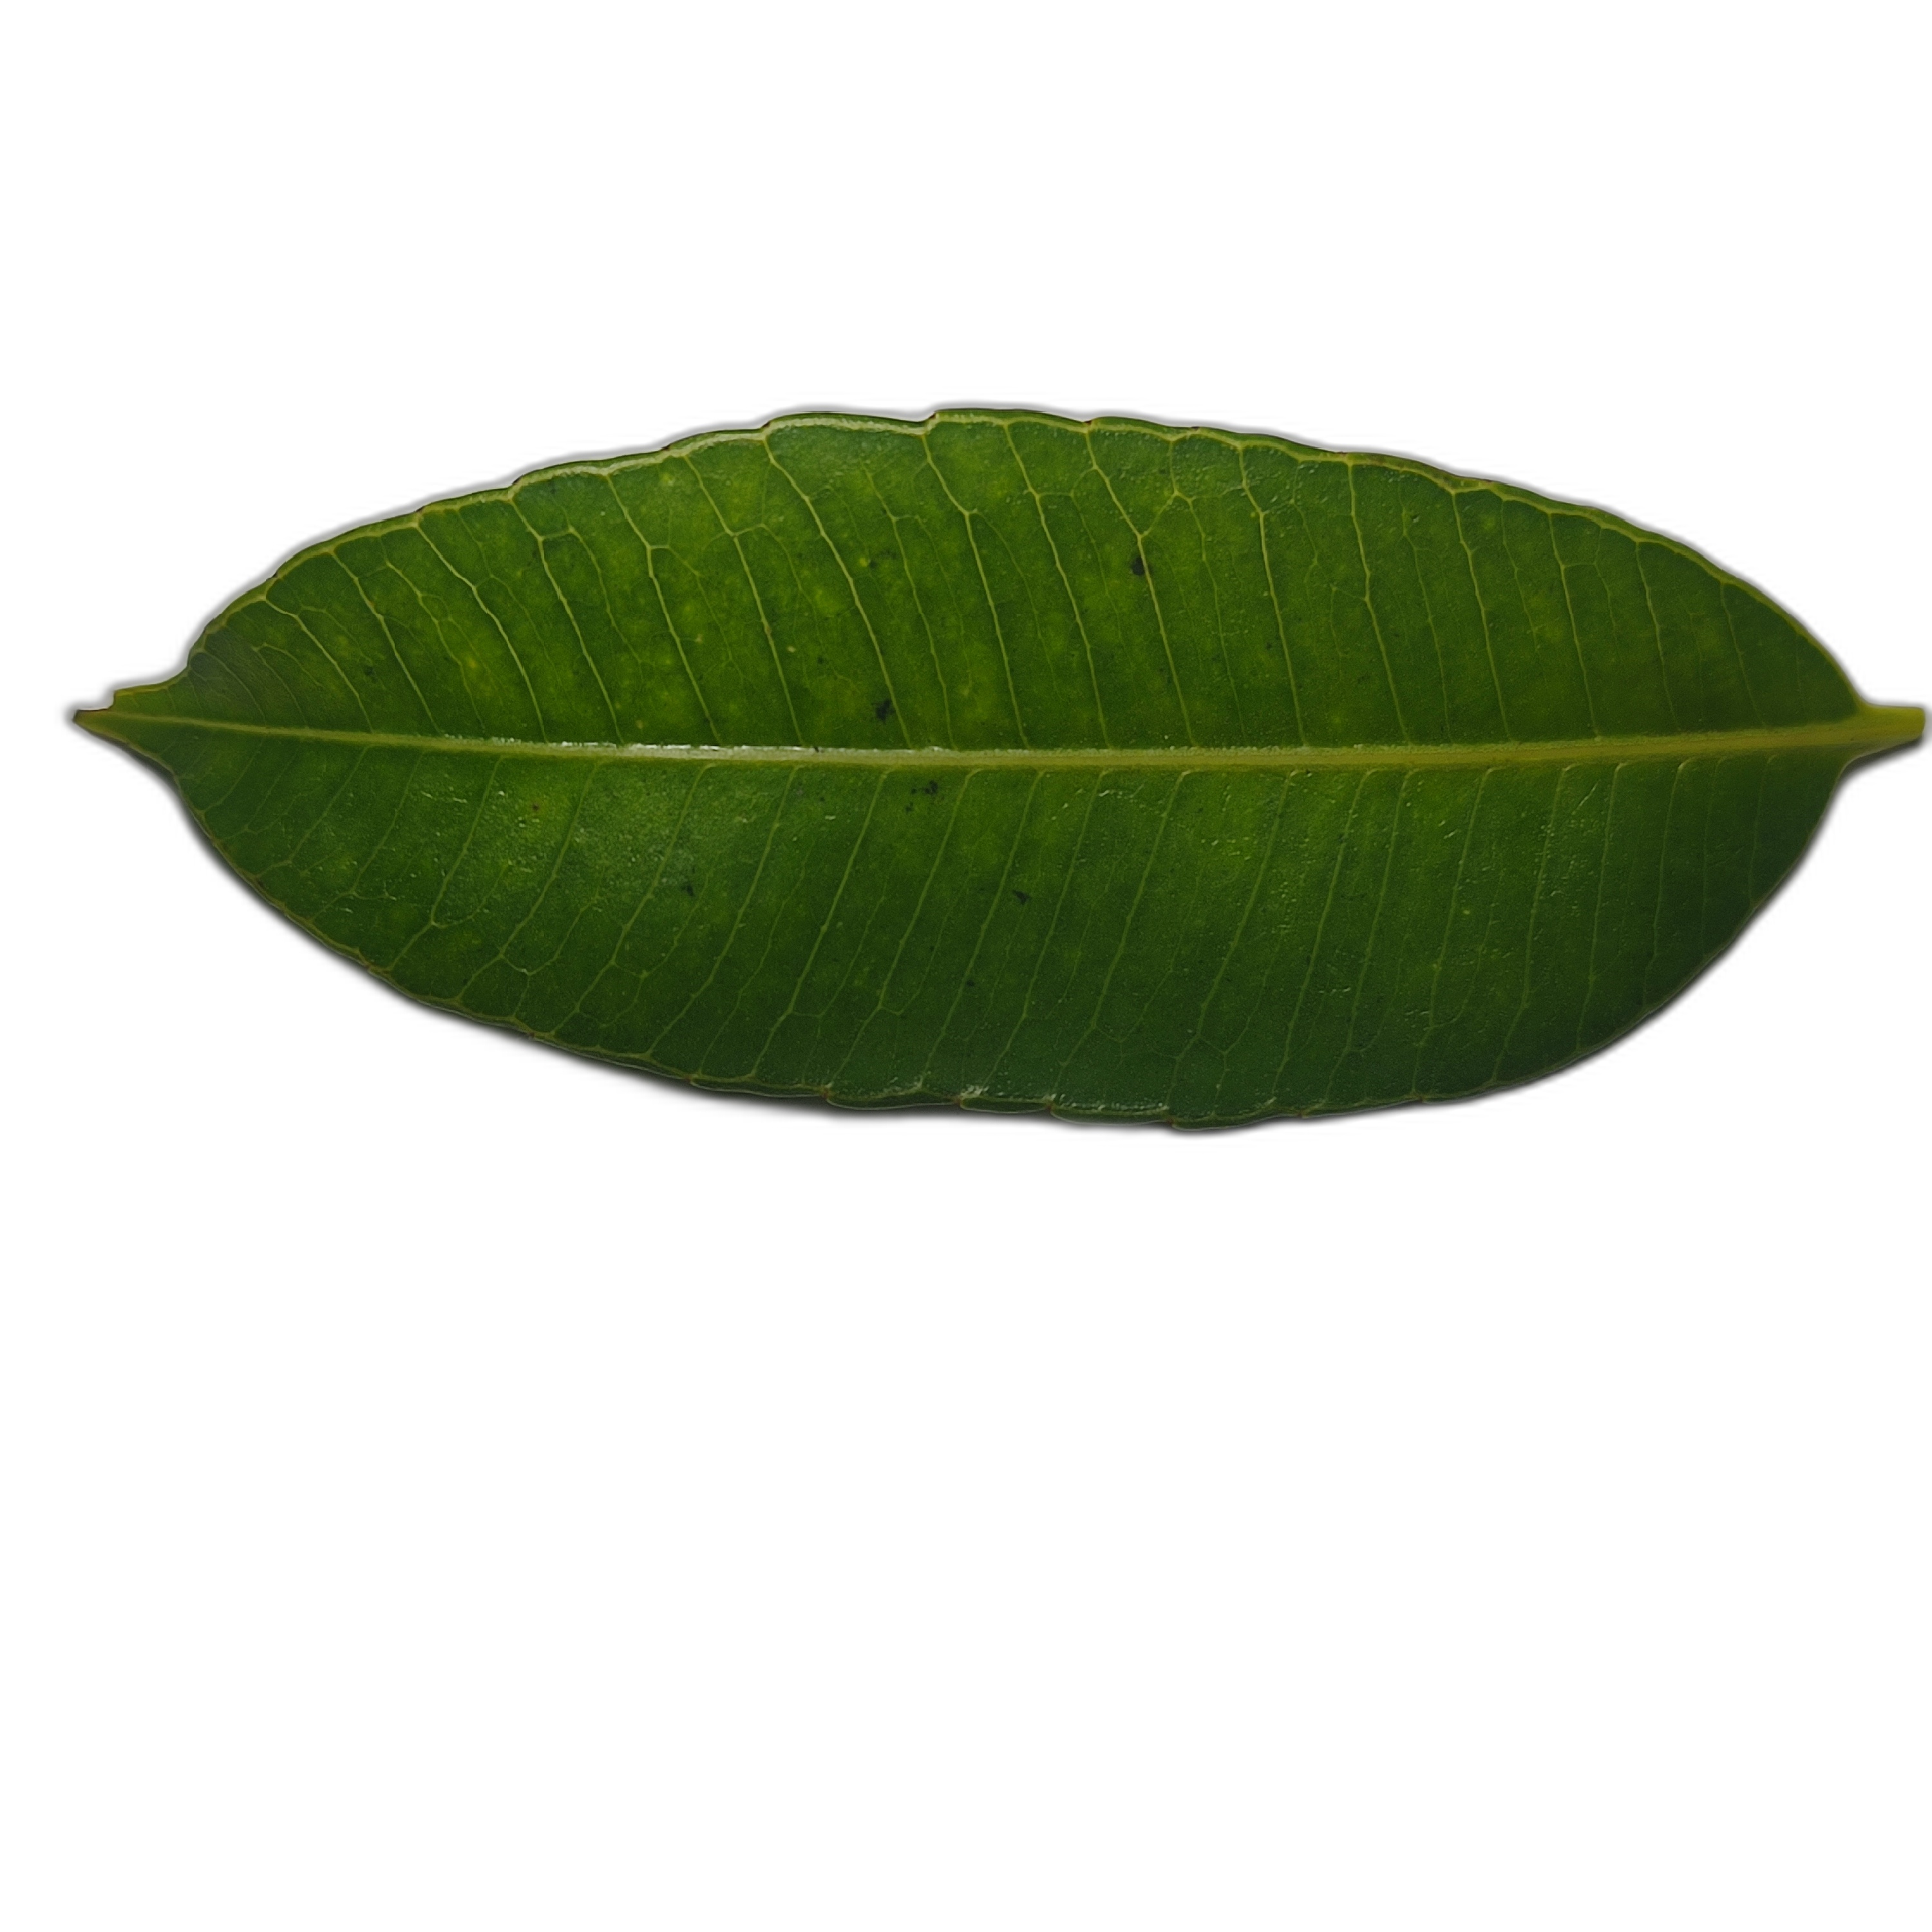
Label: healthy